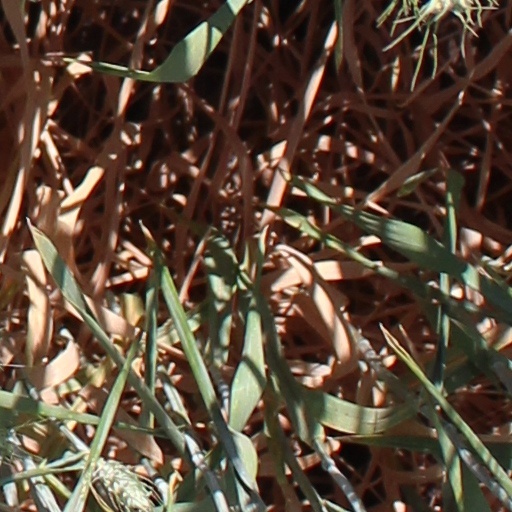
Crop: wheat